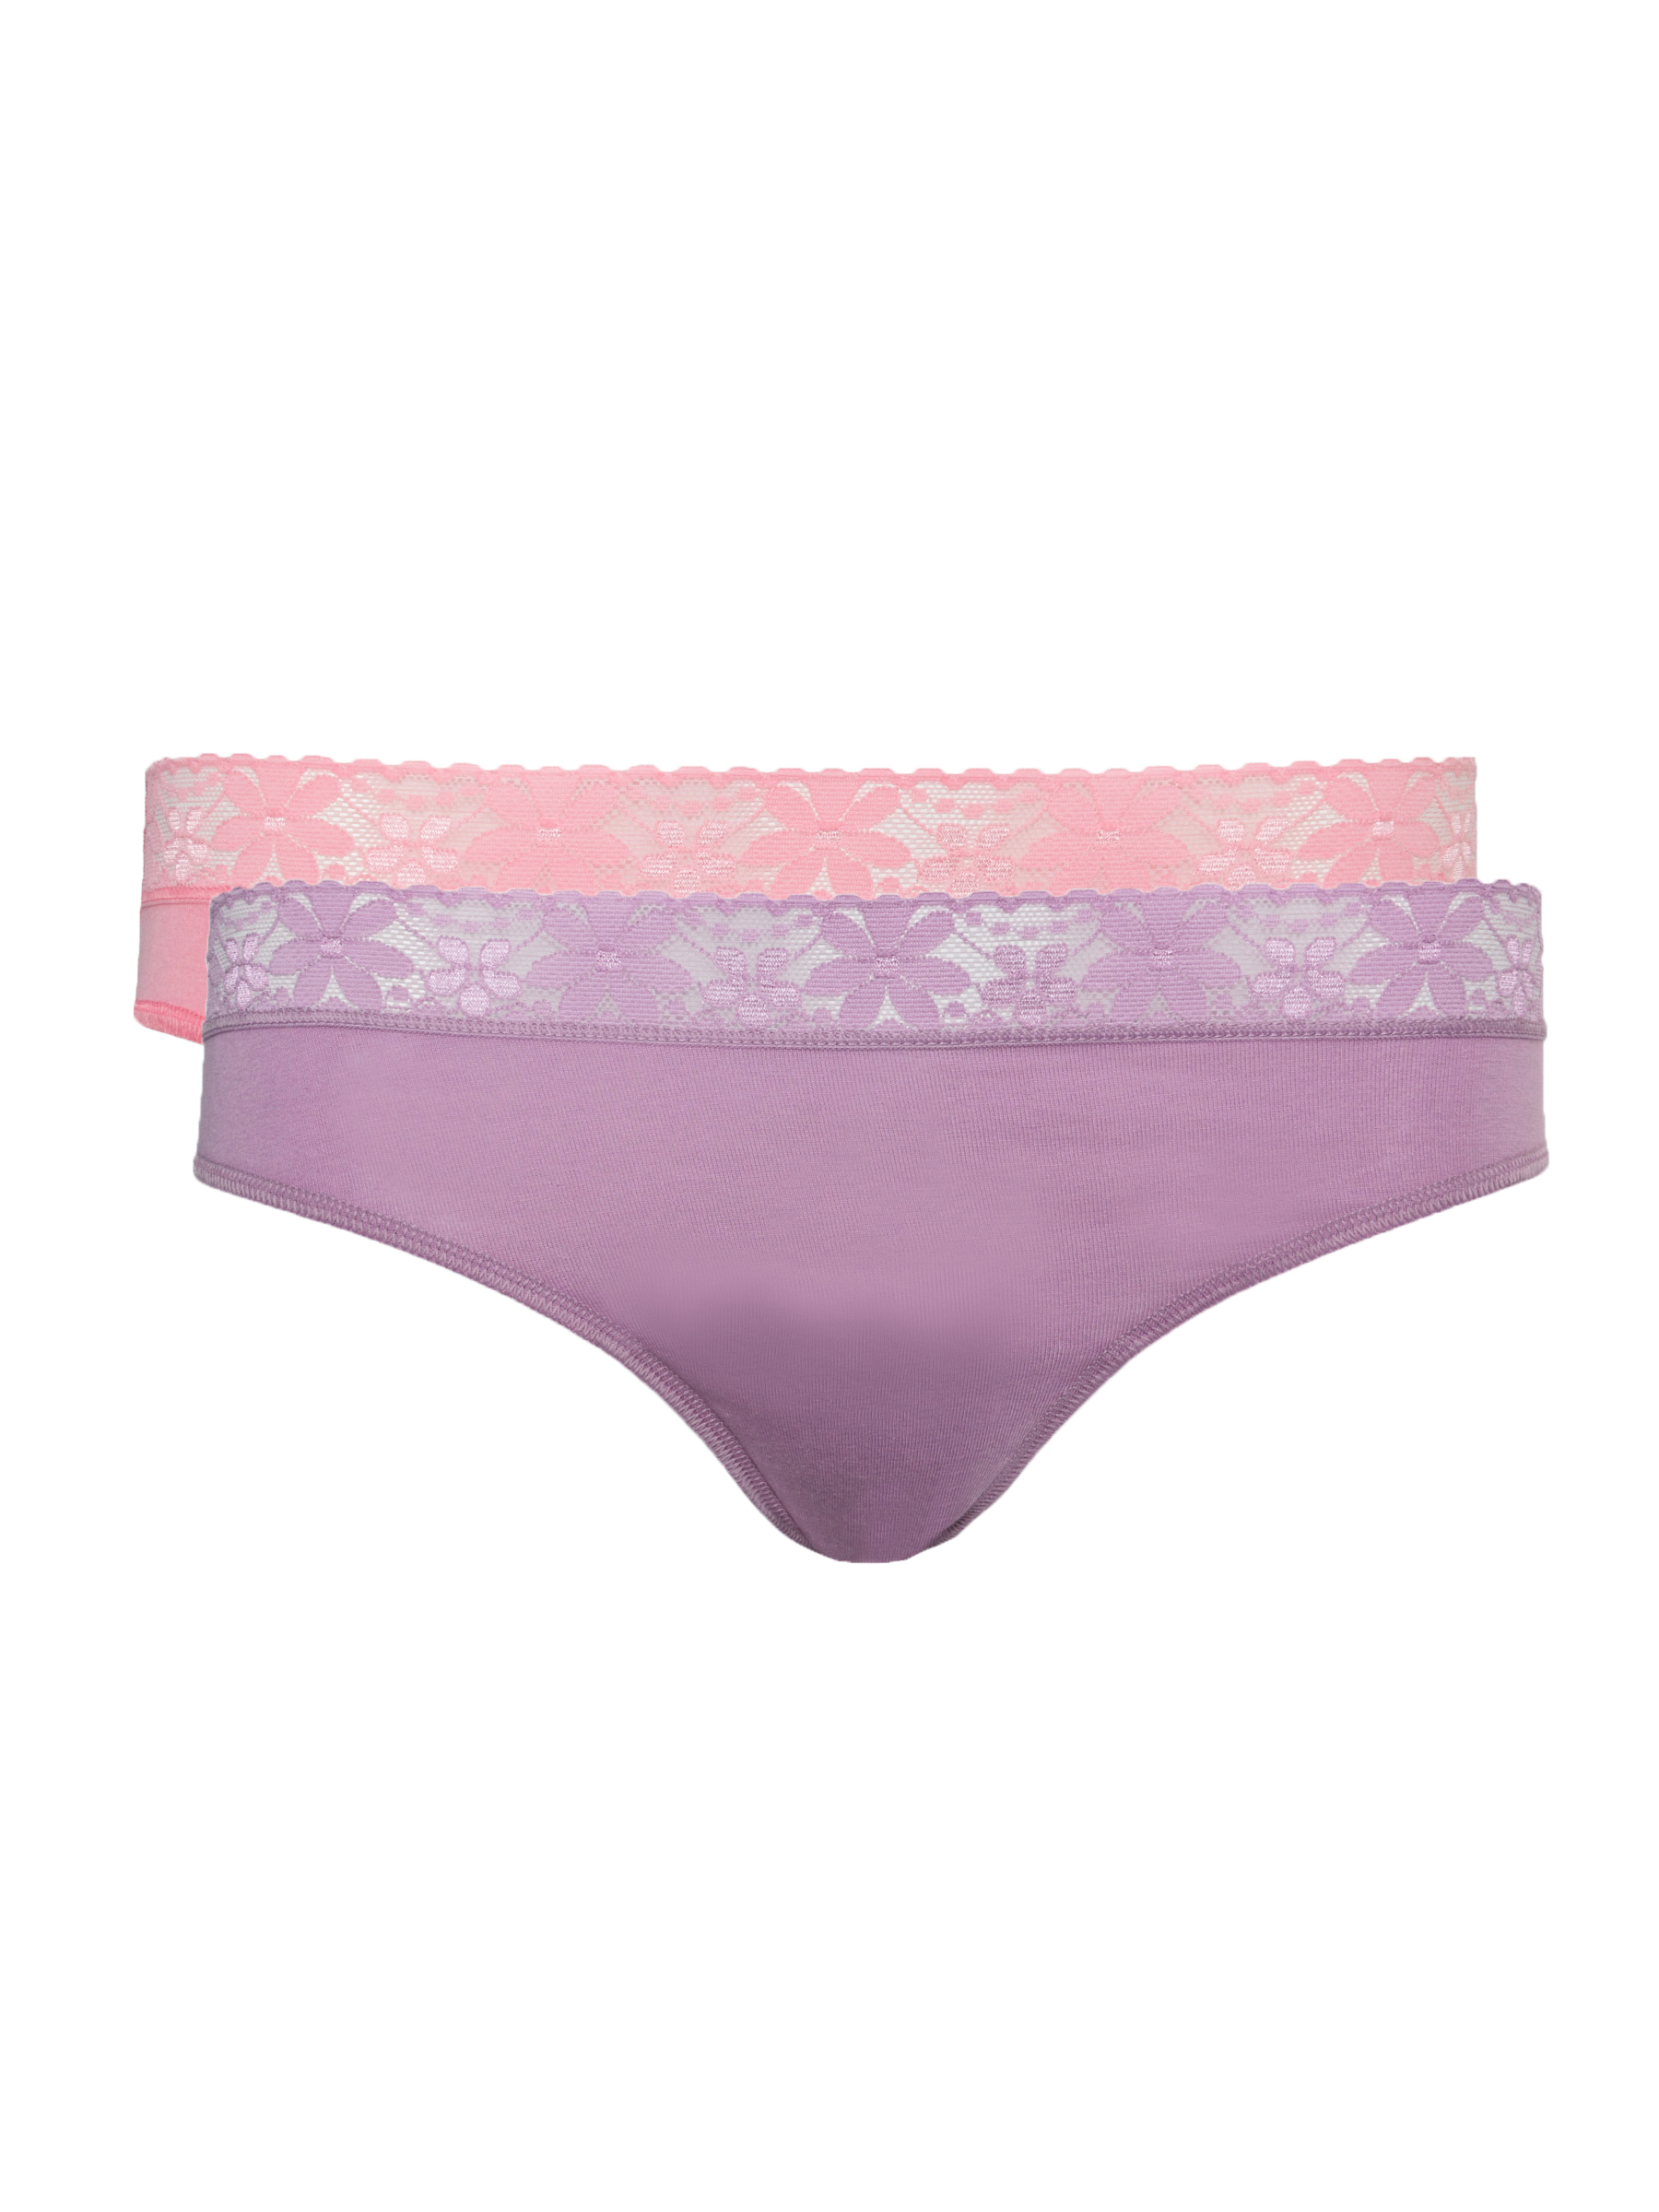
Enamor Women Pack of 2 Briefs
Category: Apparel / Innerwear / Briefs
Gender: Women
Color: Peach
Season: Winter 2015
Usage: Casual